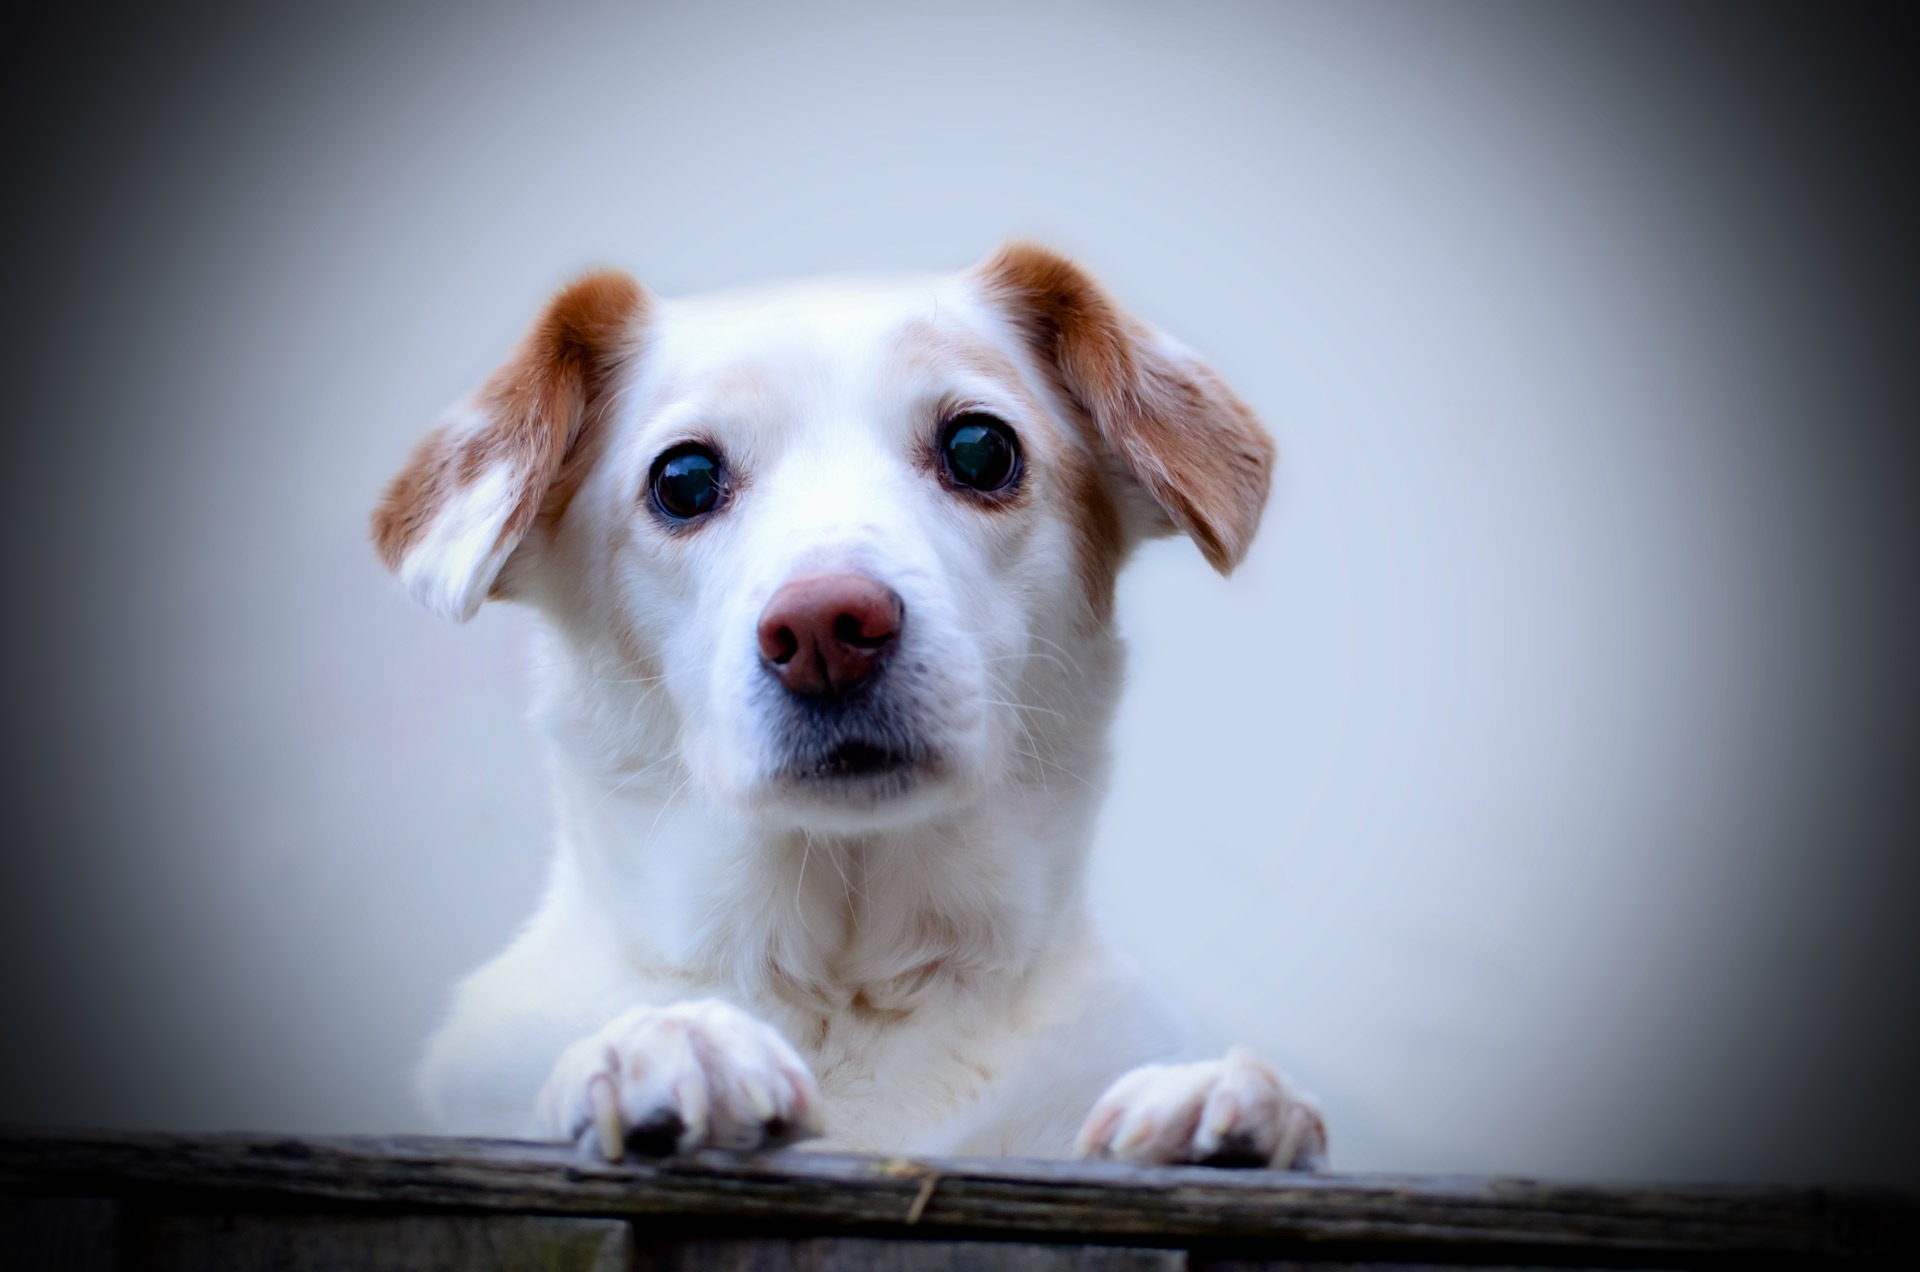
hair, white, puppy, dog, animal, alone, pet, portrait, sitting, mammal, friend, close up, family, happy, eye, bright, head, look, skin, vertebrate, funny, domestic, adult, doggy, watchdog, doggie, purebred, pedigree, loyalty, australian shepherd, sweetheart, dog like mammal